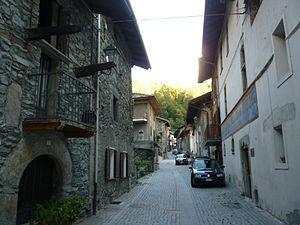
Montjovet (Vallée d'Aoste - Italie)
Montjovet est une commune italienne alpine de la Vallée d'Aoste.